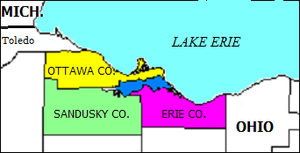
La baie de Sandusky est située sur le lac Érié dans l'État de l'Ohio. Elle forme un petit estuaire pour la rivière Sandusky qui se jette dans le lac en traversant cette baie profonde.